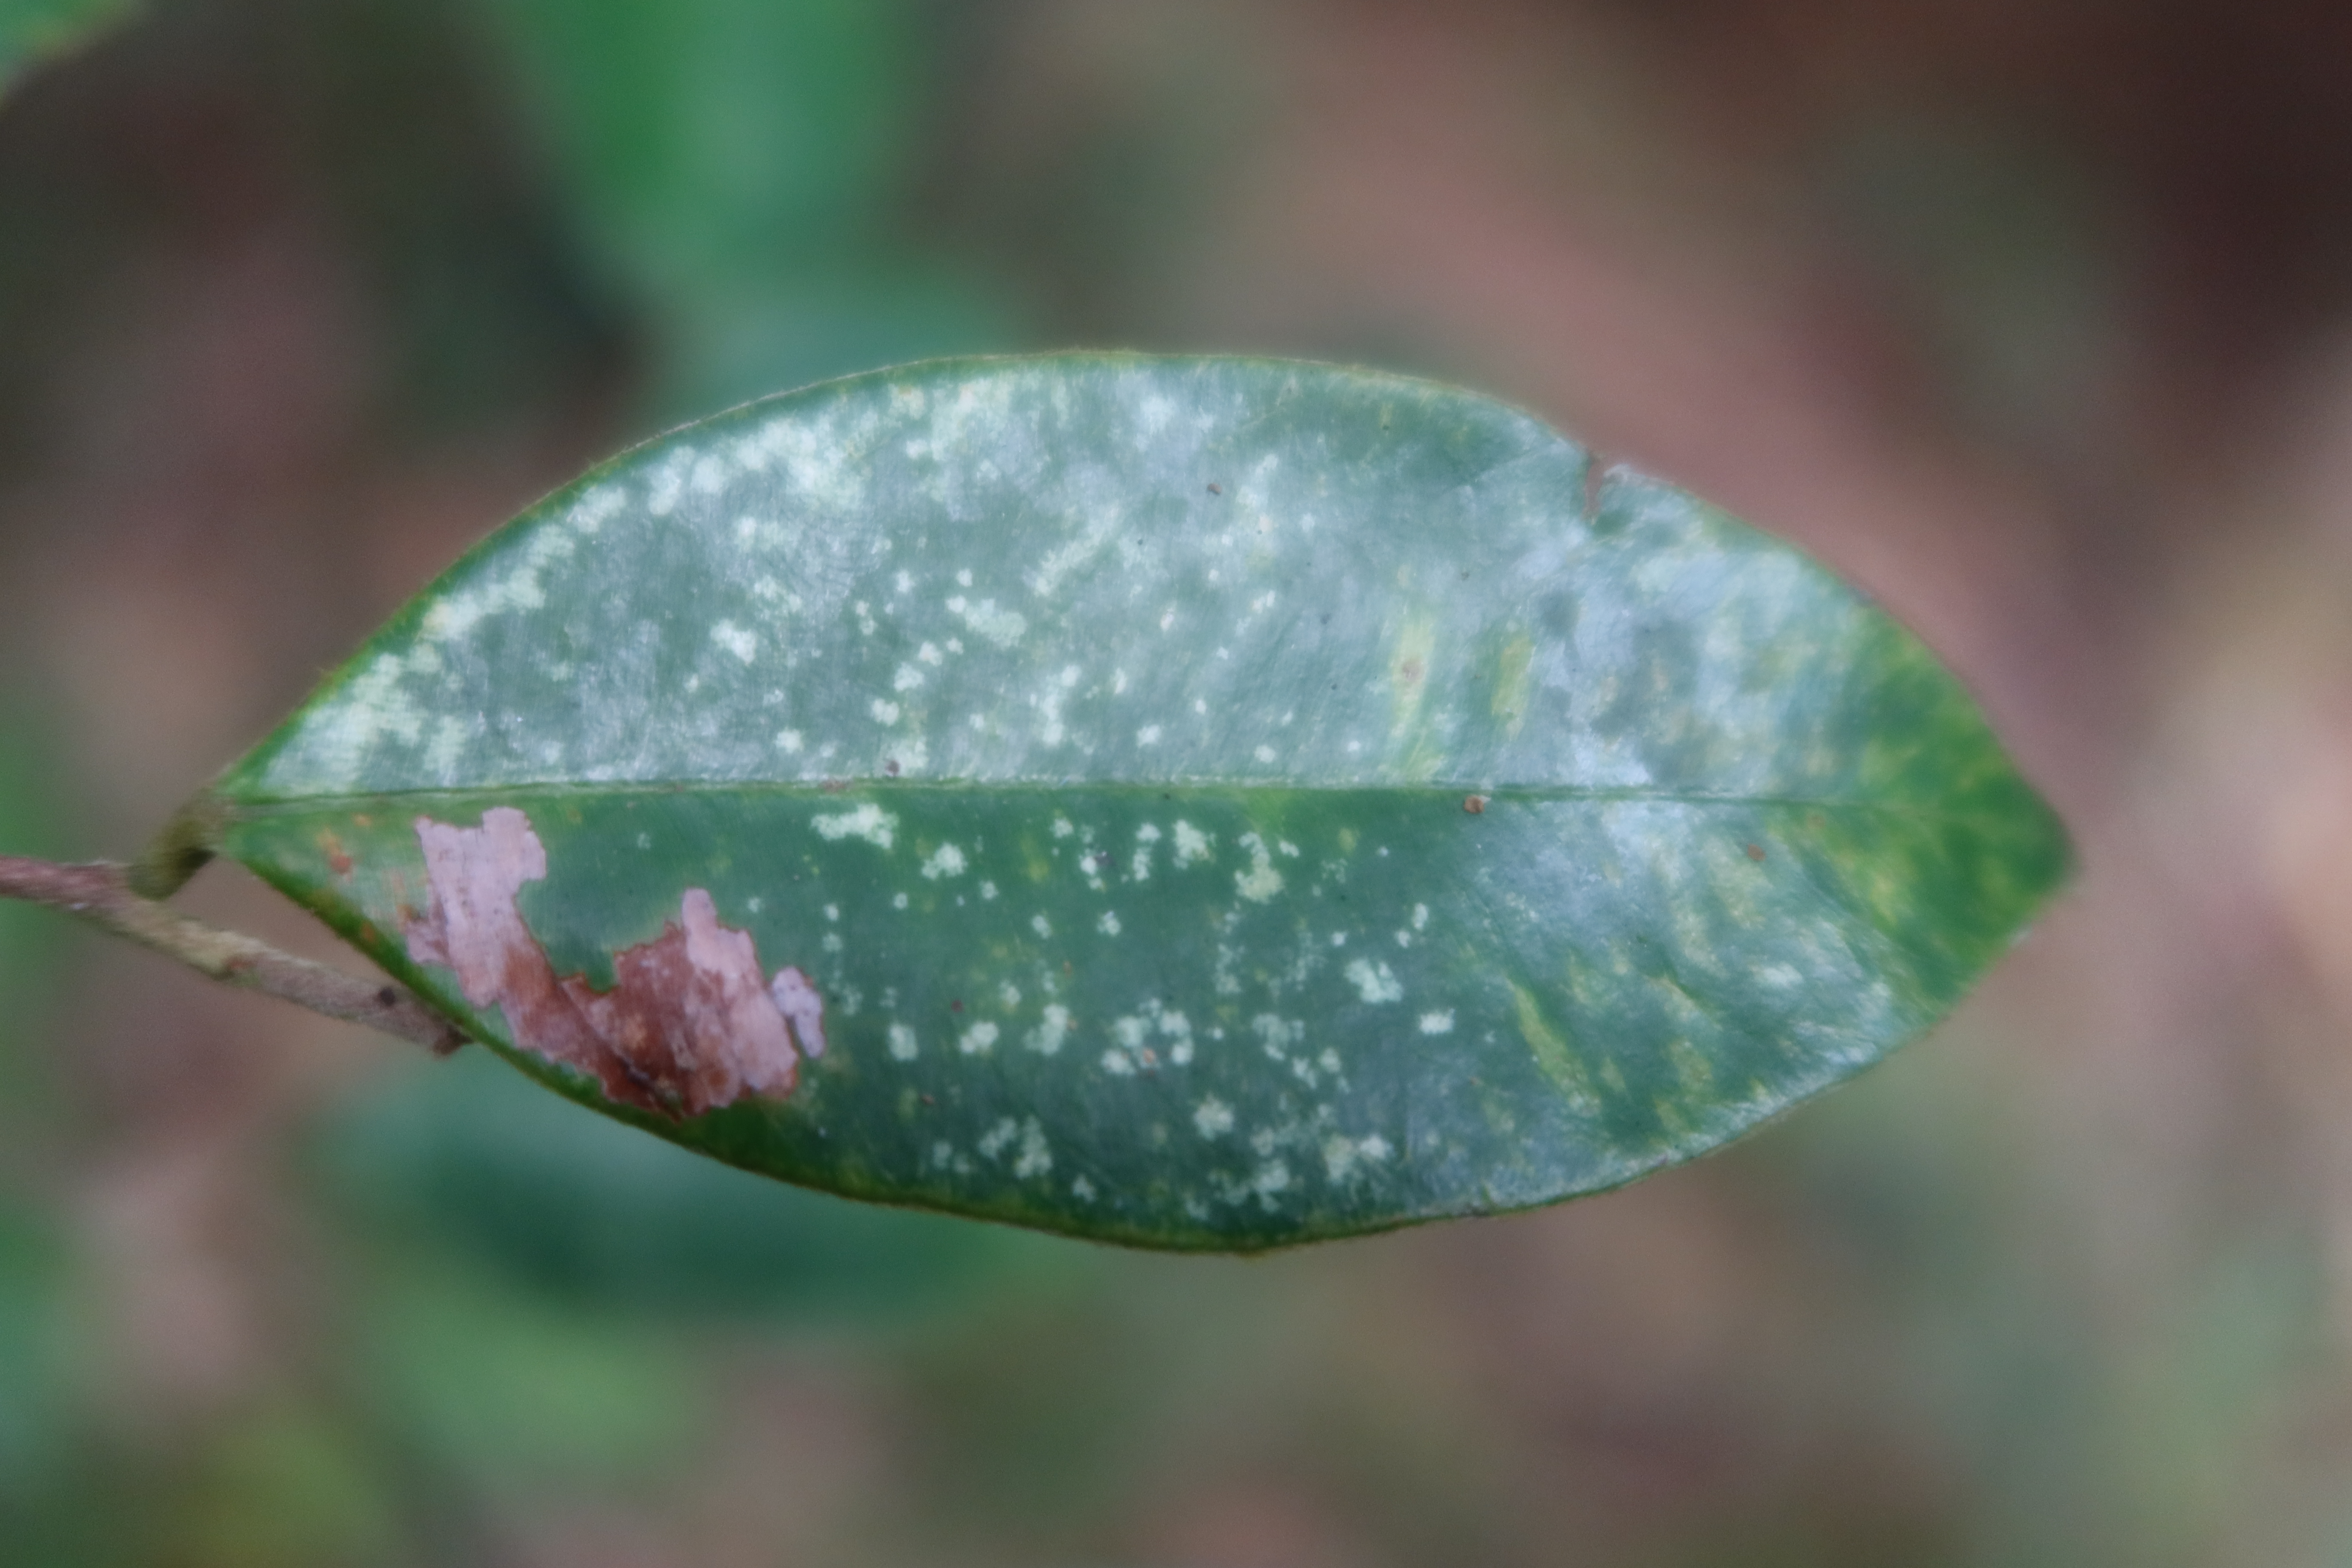
Label: Downy mildew